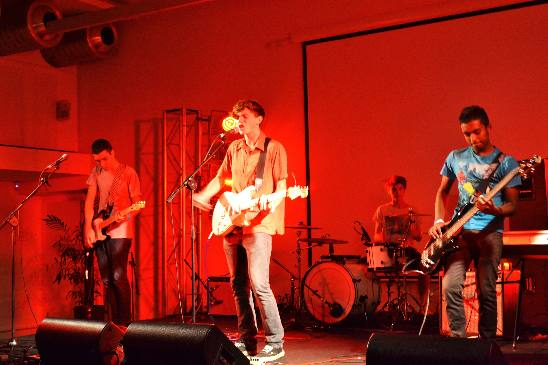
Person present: Yes